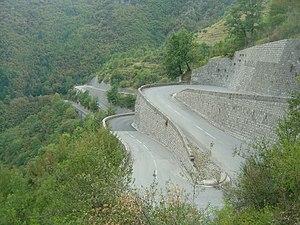
Lacets du col de Turini entre Sospel et Moulinet, 3 km avant Moulinet
Le Rallye automobile Monte-Carlo est une manifestation sportive de type rallye automobile organisée par l'Automobile Club de Monaco et dont le cadre de départ et d'arrivée est la principauté de Monaco, même si l'essentiel du parcours a lieu plus au nord, notamment dans les départements français des Alpes-Maritimes, de l'Ardèche, de la Drôme, des Hautes-Alpes, de l'Isère ou encore des Alpes-de-Haute-Provence, selon les années. Cette épreuve se déroule systématiquement en hiver, au mois de janvier.
Le col de Turini est un col de montagne situé dans le sud des Alpes françaises. Il relie Lantosque, dans la vallée de la Vésubie, à Sospel, dans la vallée de la Bévéra. Il permet également de rejoindre la vallée du Paillon et les villes de l'Escarène et de Lucéram. S'élevant à l'altitude de 1 604 mètres, il se situe à proximité du sommet du massif de l'Authion. Le sommet du col se trouve entre les communes de Moulinet et La Bollène-Vésubie.